Ganga Ki Saugandh

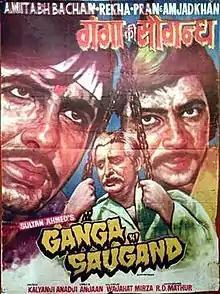
Film poster

Ganga Ki Saugandh is a 1978 Hindi-language action drama film produced and directed by Sultan Ahmed. It was released on February 10, 1978. The film stars Amitabh Bachchan, Rekha, Amjad Khan, Pran, I. S. Johar, Bindu, and Anju Mahendru. The title soundtrack was composed by Kalyanji-Anandji and the screenplay was written by Indian screenwriter and director Wajahat Mirza. It was a hit. Irrfan Khan watched the shooting of Ganga Ki Saugandh, which took place in his hometown when he was a lad.